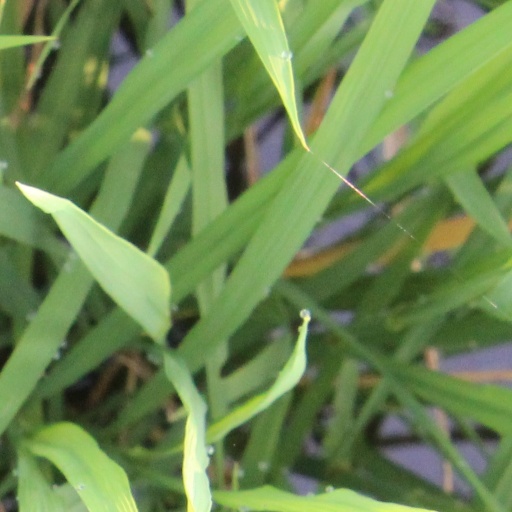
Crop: rice